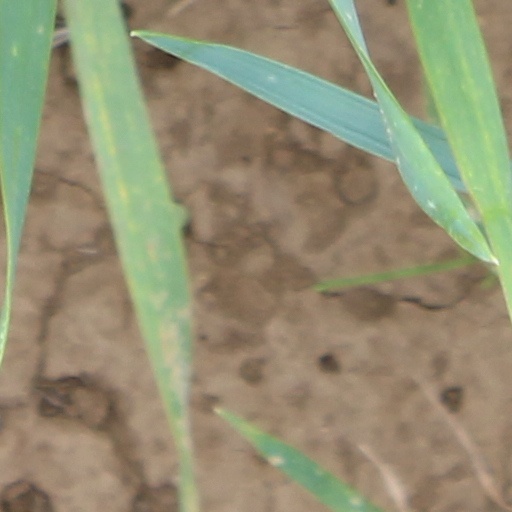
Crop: wheat